Cerro Maravilla murders

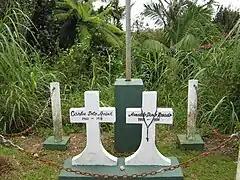
Cerro Maravilla Incident Memorial Stone, near top of Cerro Maravilla

Around noon July 25, 1978, Carlos Enrique Soto Arriví and Arnaldo Darío Rosado, two independence activists of the Armed Revolutionary Movement, along with undercover police officer Alejandro González Malavé posing as a fellow group member, took taxi driver Julio Ortiz Molina hostage in Villalba and ordered him to drive them to Cerro Maravilla where several communication towers were located. Their original plan was to take control of the towers and read a manifesto protesting the imprisonment of Puerto Rican nationalists convicted of the 1950 assassination attempt on U.S. President Harry S. Truman, the 1954 United States Capitol shooting incident where five members of Congress were injured, the commemoration of the July 25 Constitution Day observance, the day U.S. soldiers landed in Puerto Rico in 1898. State police officers were alerted of their plan prior to their arrival and the activists were ambushed and shot. The undercover agent received a minor bullet wound during the shooting, while the taxi driver was left relatively unharmed.